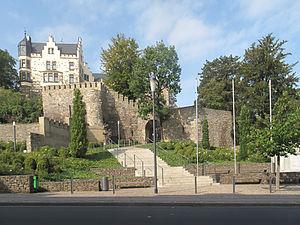
Rode-le-Duc, parfois abrégé en Rolduc est une ville de Rhénanie-du-Nord-Westphalie, située dans l'arrondissement d'Aix-la-Chapelle, dans le district de Cologne. Elle est contiguë à la frontière avec les Pays-Bas, qui la sépare de sa ville-jumelle, Kerkrade. Avant 1991, la rue Neuve, frontalière, était coupée en son milieu par un muret de 30 cm destiné à obliger les voitures à passer par les postes-frontière ; ce muret a été supprimé suite aux accords de Schengen.